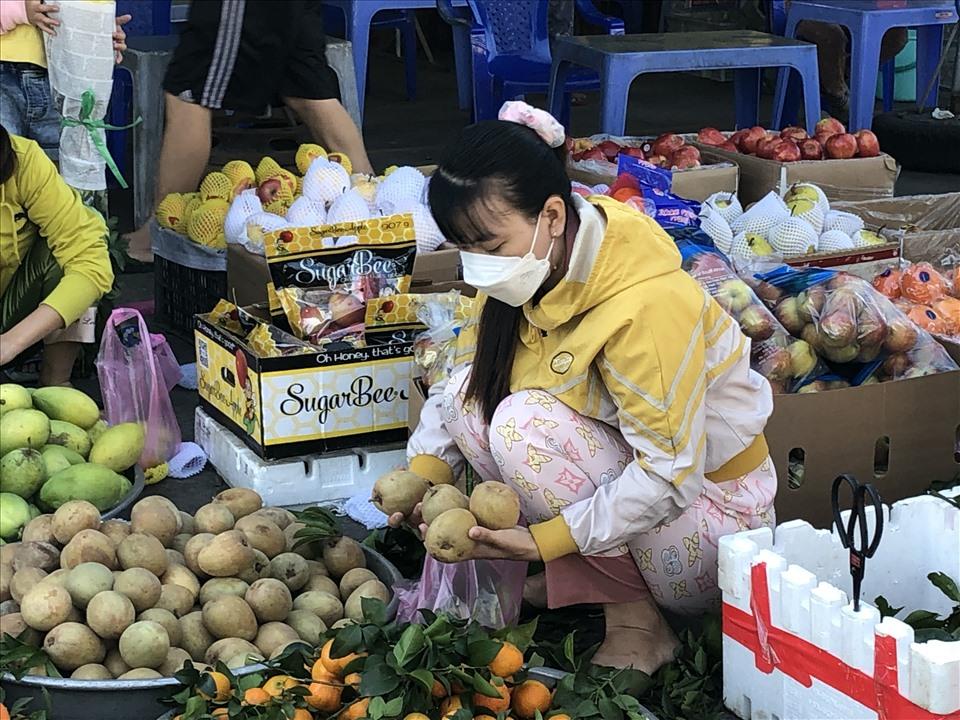
có một vài quả xuất hiện ở trên tay của cô gái